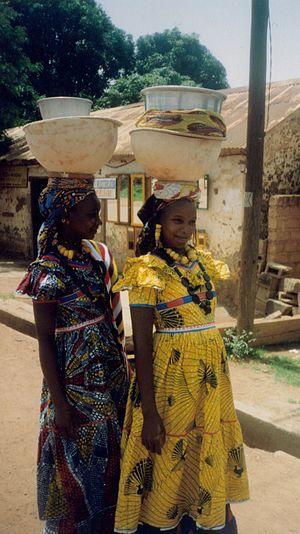
Femmes peuls au marché de Boundiali, au nord de la Cote d'Ivoire
Le département de Boundiali, circonscription administrative et collectivité territoriale, est un département de Côte d'Ivoire portant le nom de son chef-lieu, la ville de Boundiali. Outre la sous-préfecture de Boundiali, il comprend celles de Ganaoni, Gbon, Kolia, Kasséré, Sianhala et Siempurgo.